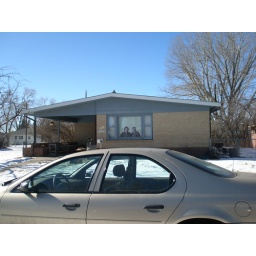
This is the house across the street from Jamie's homestay in Laramie